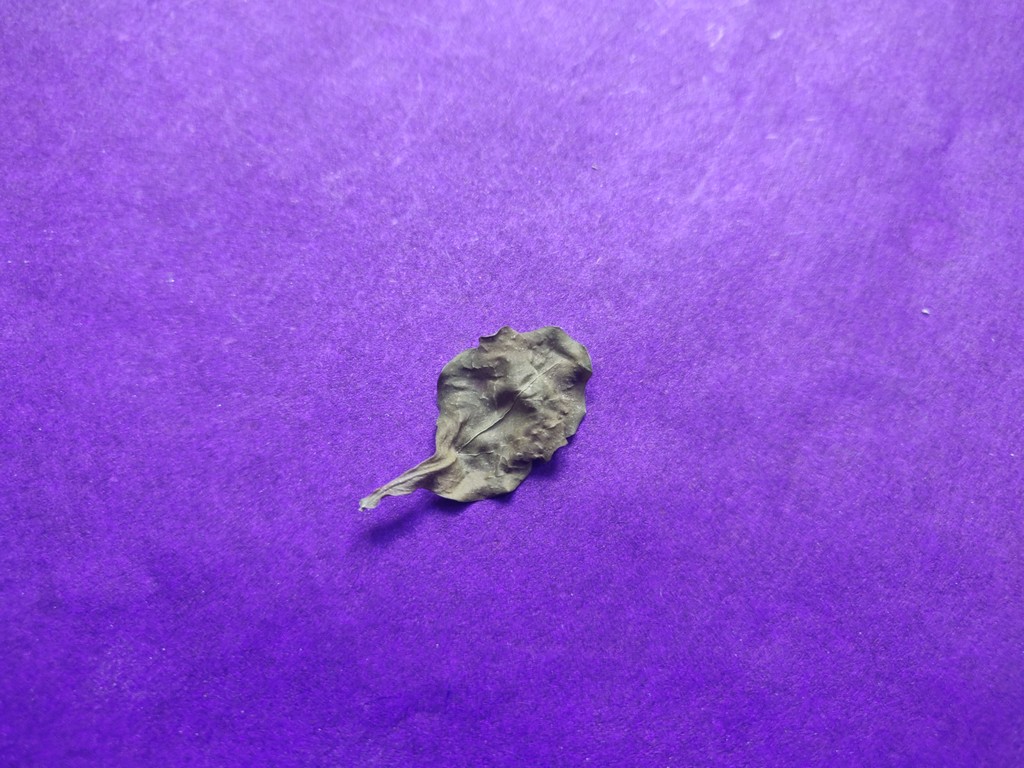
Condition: Dried
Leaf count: single
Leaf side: unknown